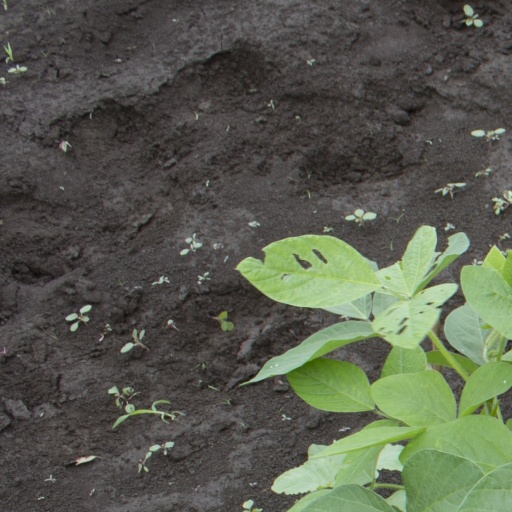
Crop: soybean